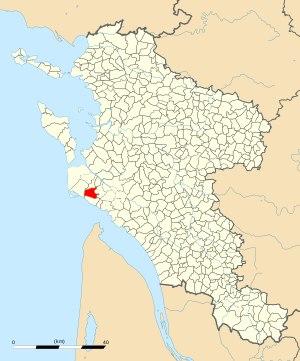
Saint-Augustin — communément désignée sous le nom de Saint-Augustin-sur-Mer — est une commune du Sud-Ouest de la France, située dans le département de la Charente-Maritime. Ses habitants sont les Saint-Augustinais et les Saint-Augustinaises.